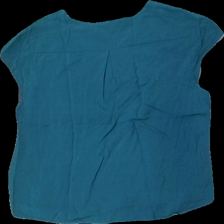
View: back
Type: Blouse
Category: Ladies
Brand: 365
Colors: Green
Material: 100% viscose
Cut: Regular, V-collar
Size: 40
Season: All
Price range: 50-100
Recommended usage: Reuse